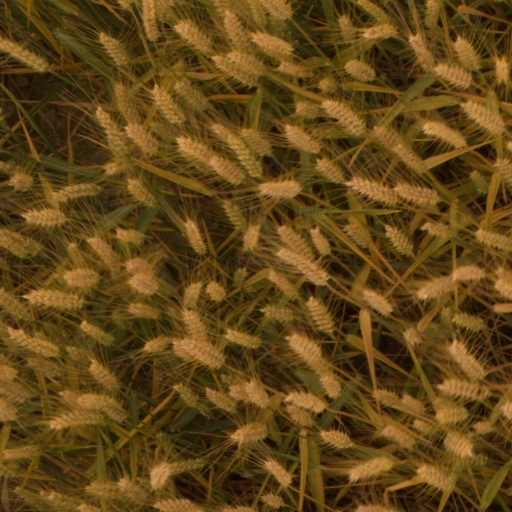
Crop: wheat